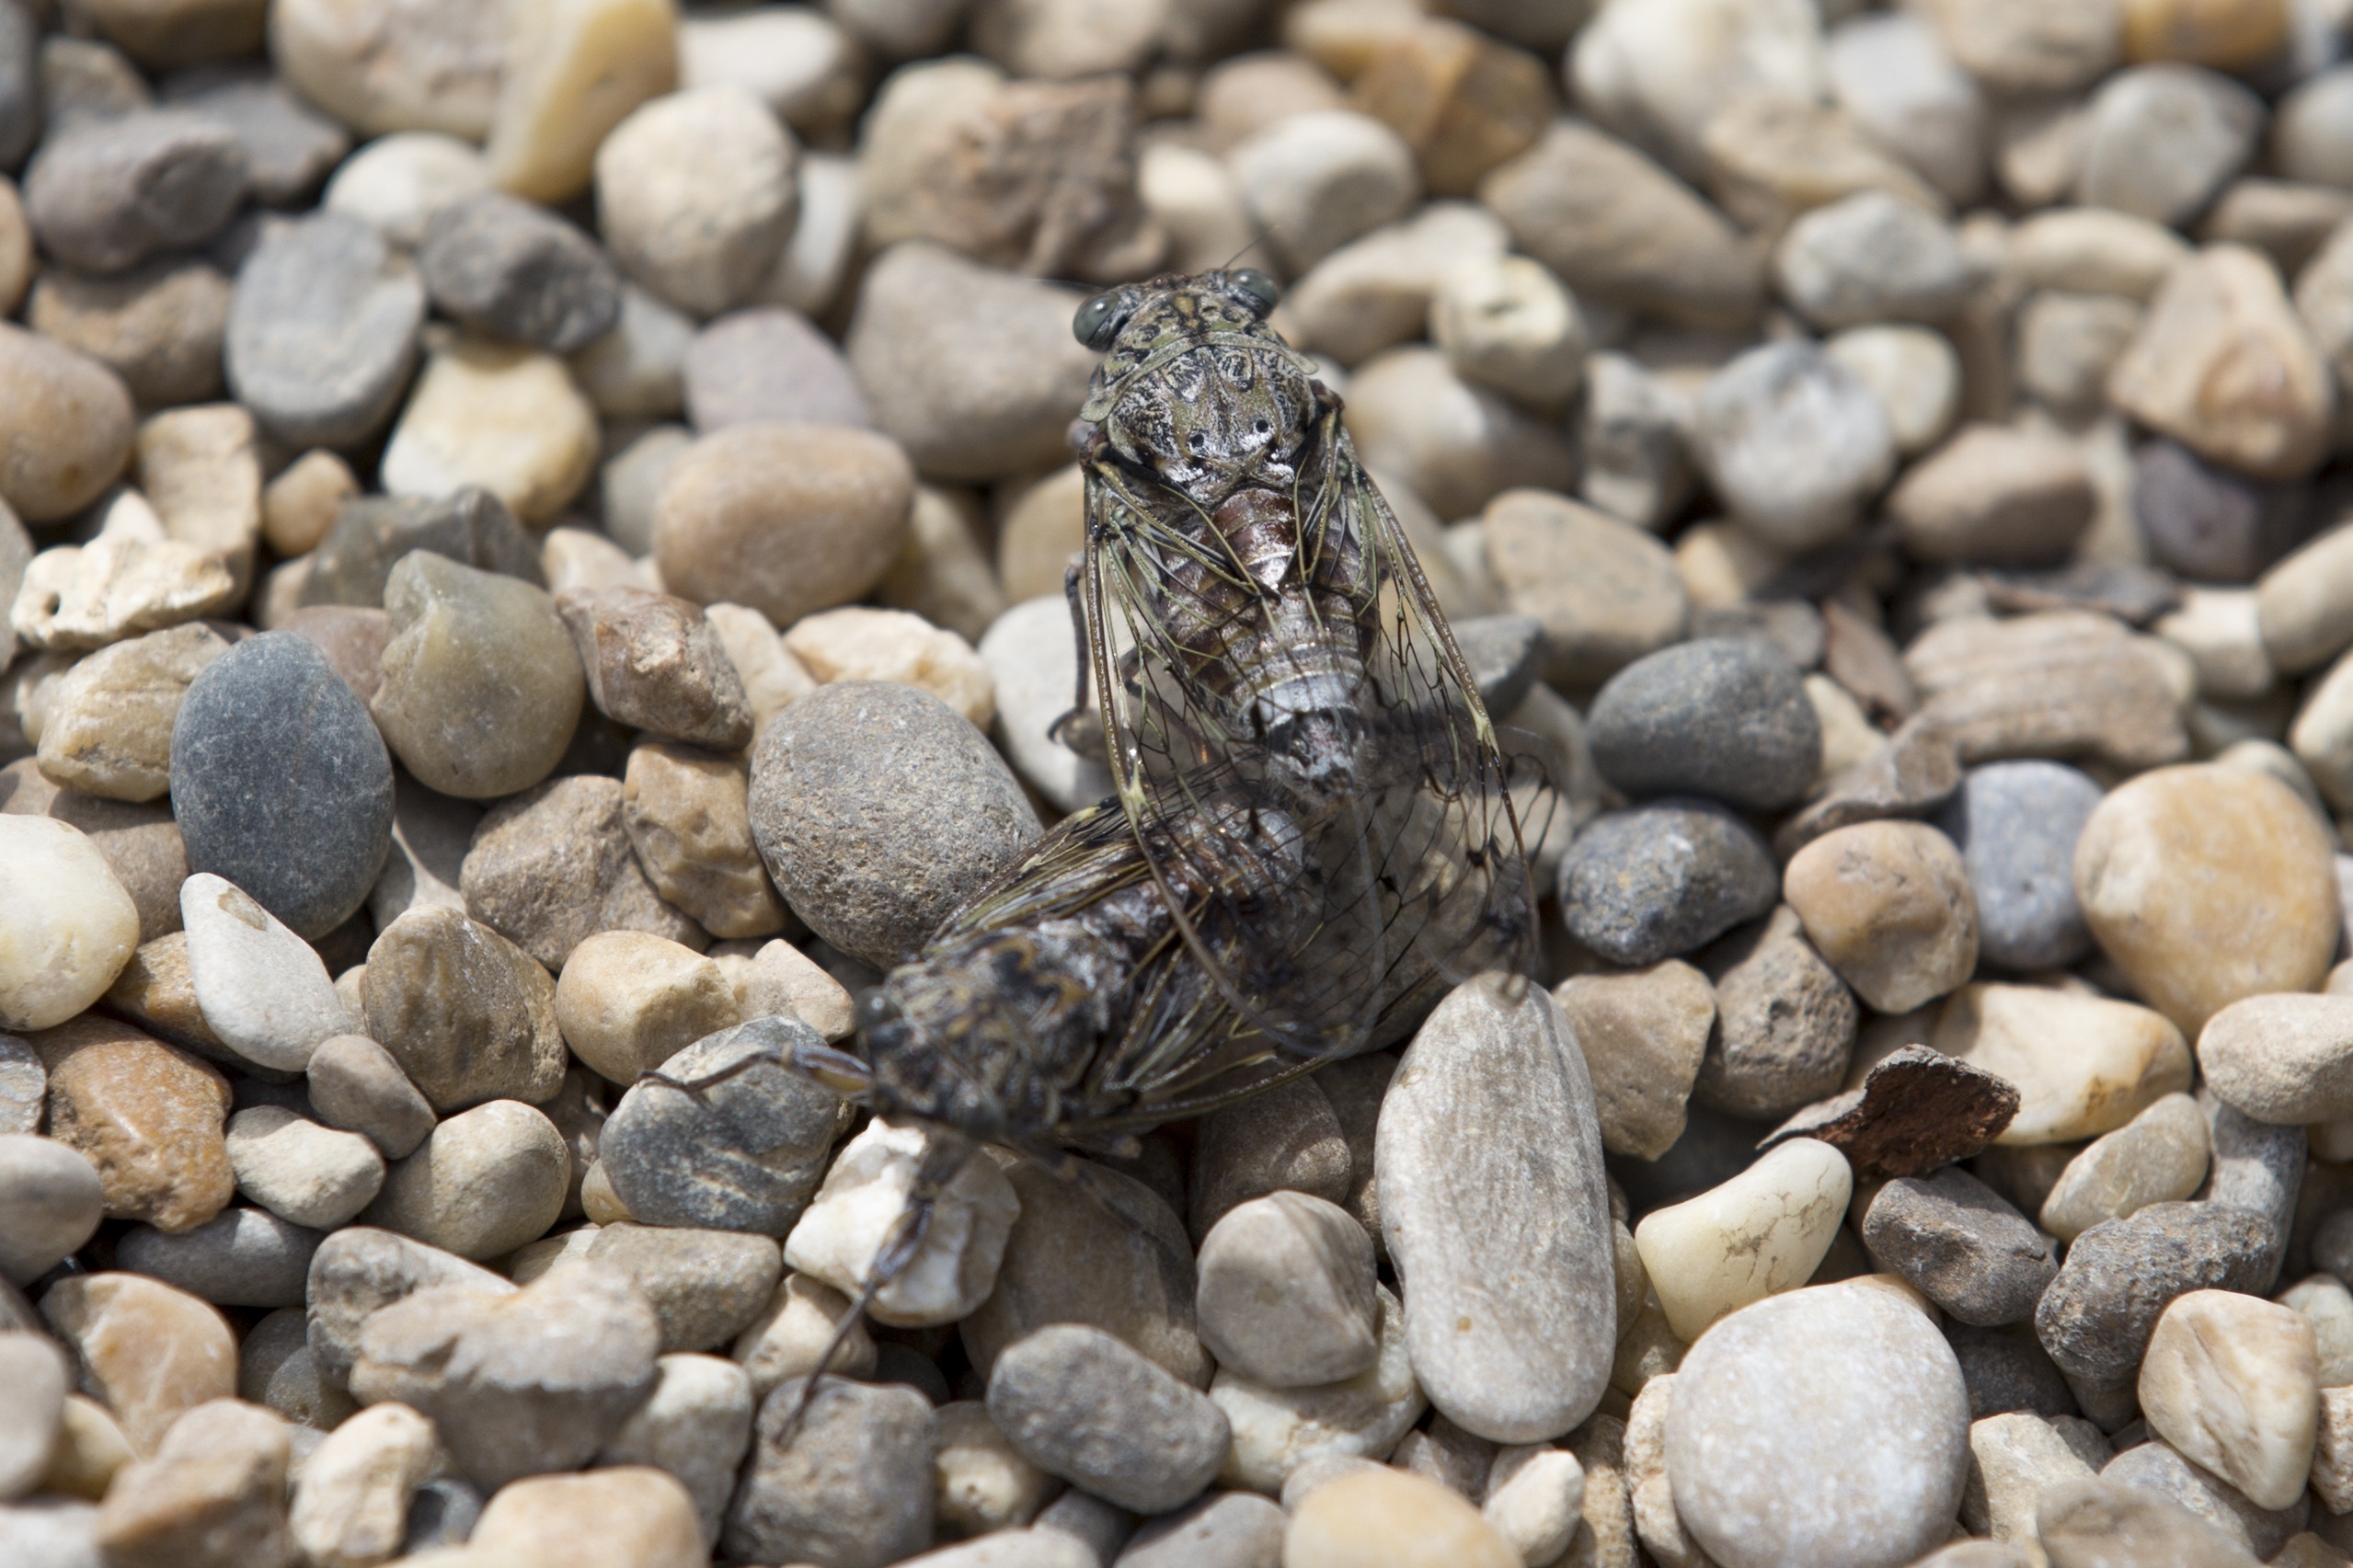
nature, rock, wildlife, insect, reptile, garden, fauna, lizard, south, vertebrate, provence, vocals, cicadas